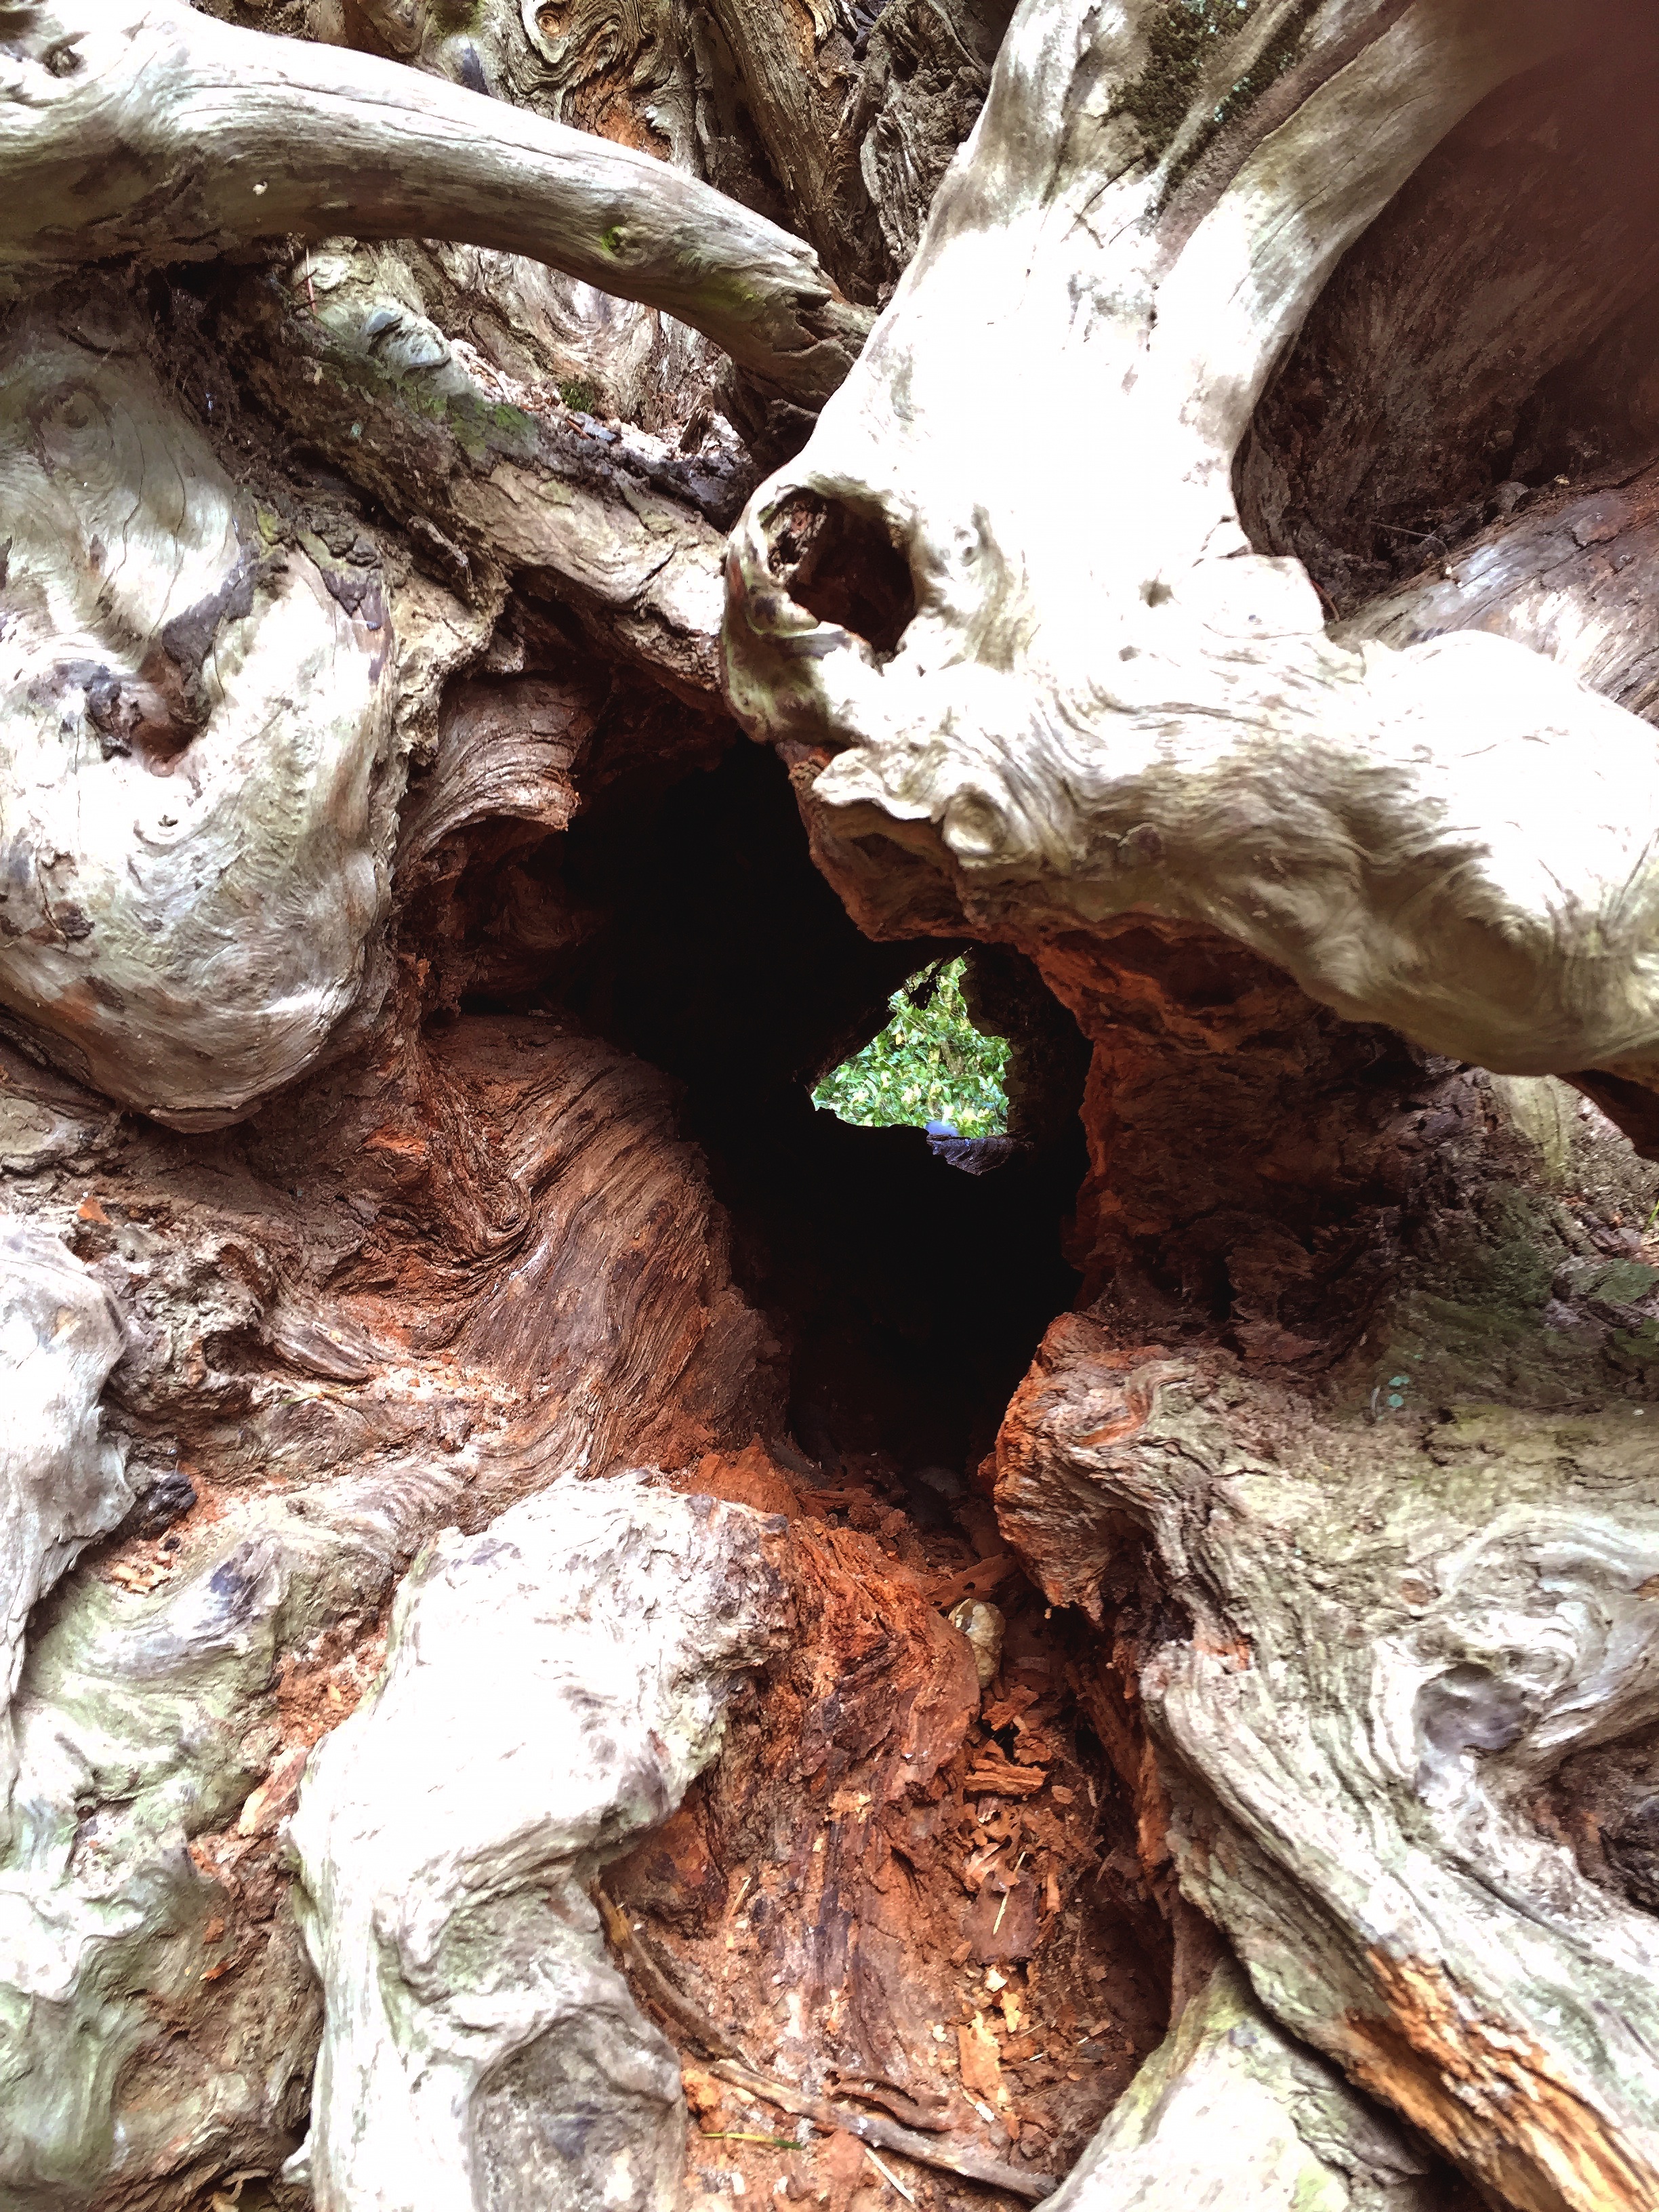
tree, nature, rock, formation, geology